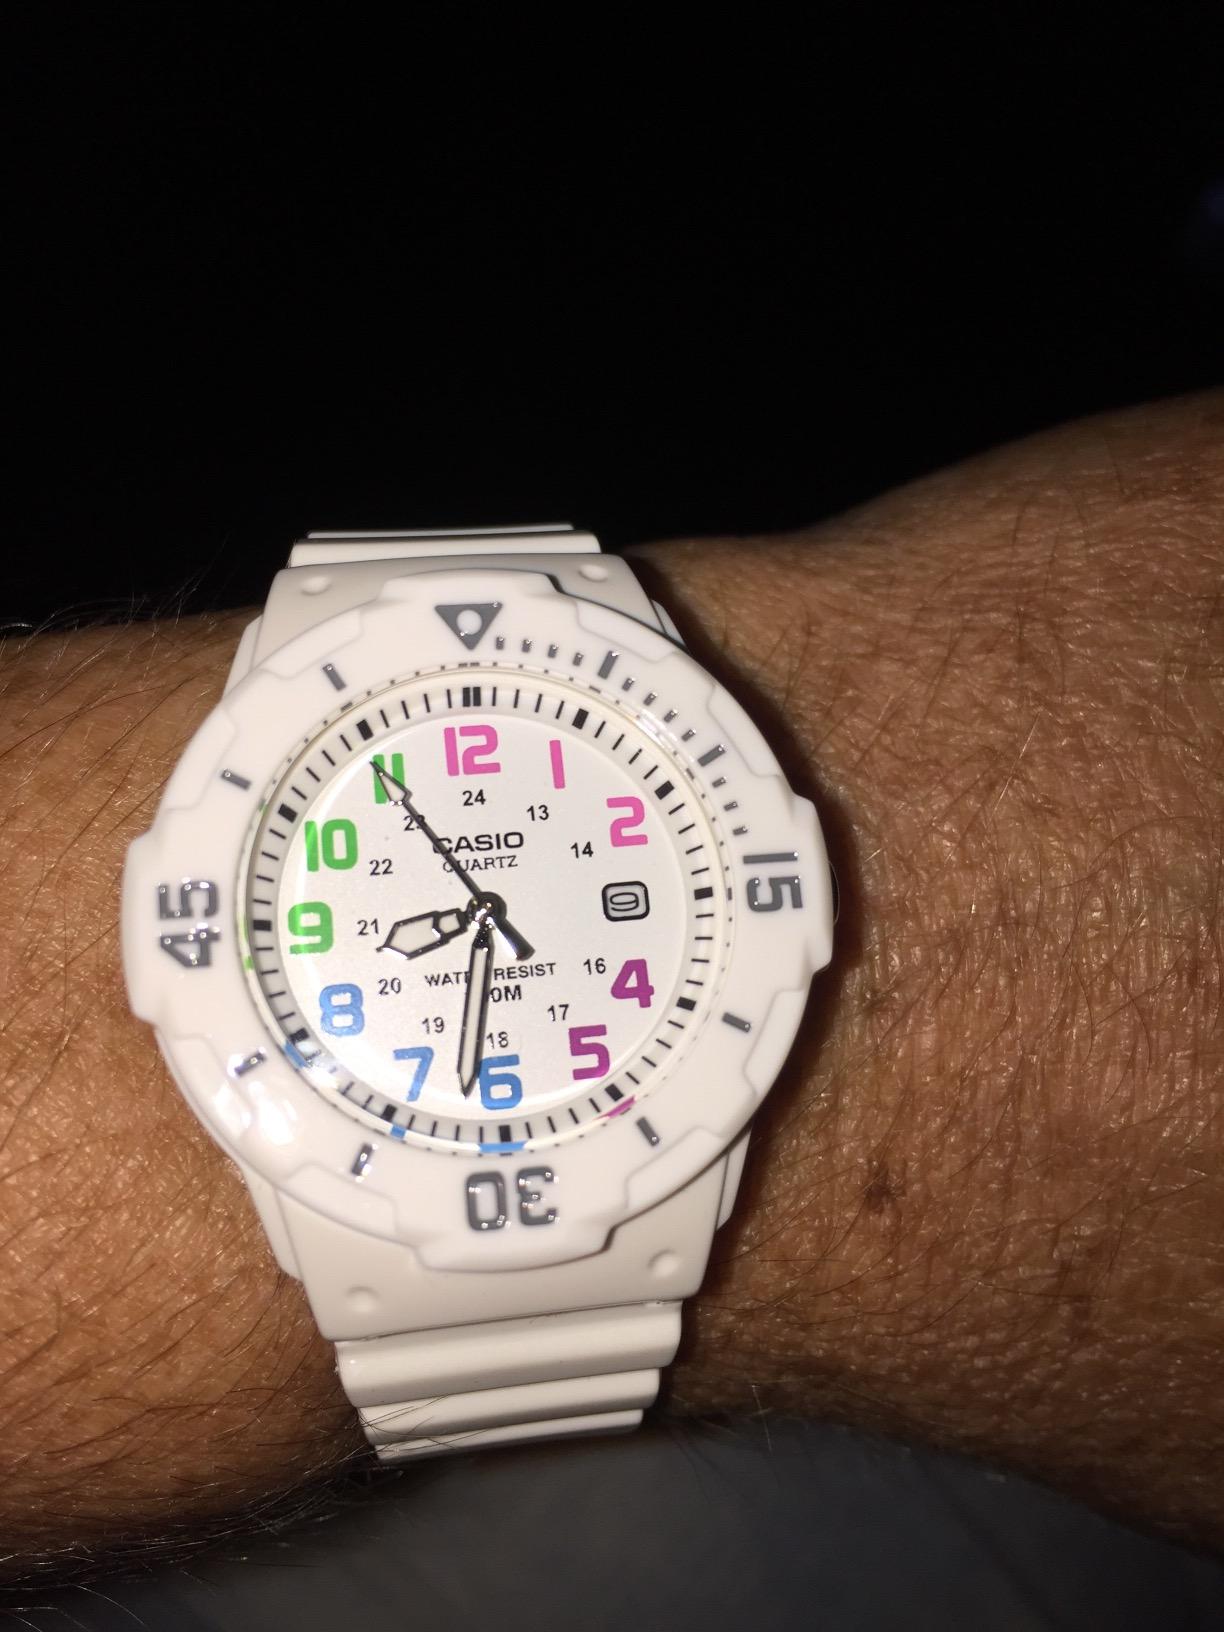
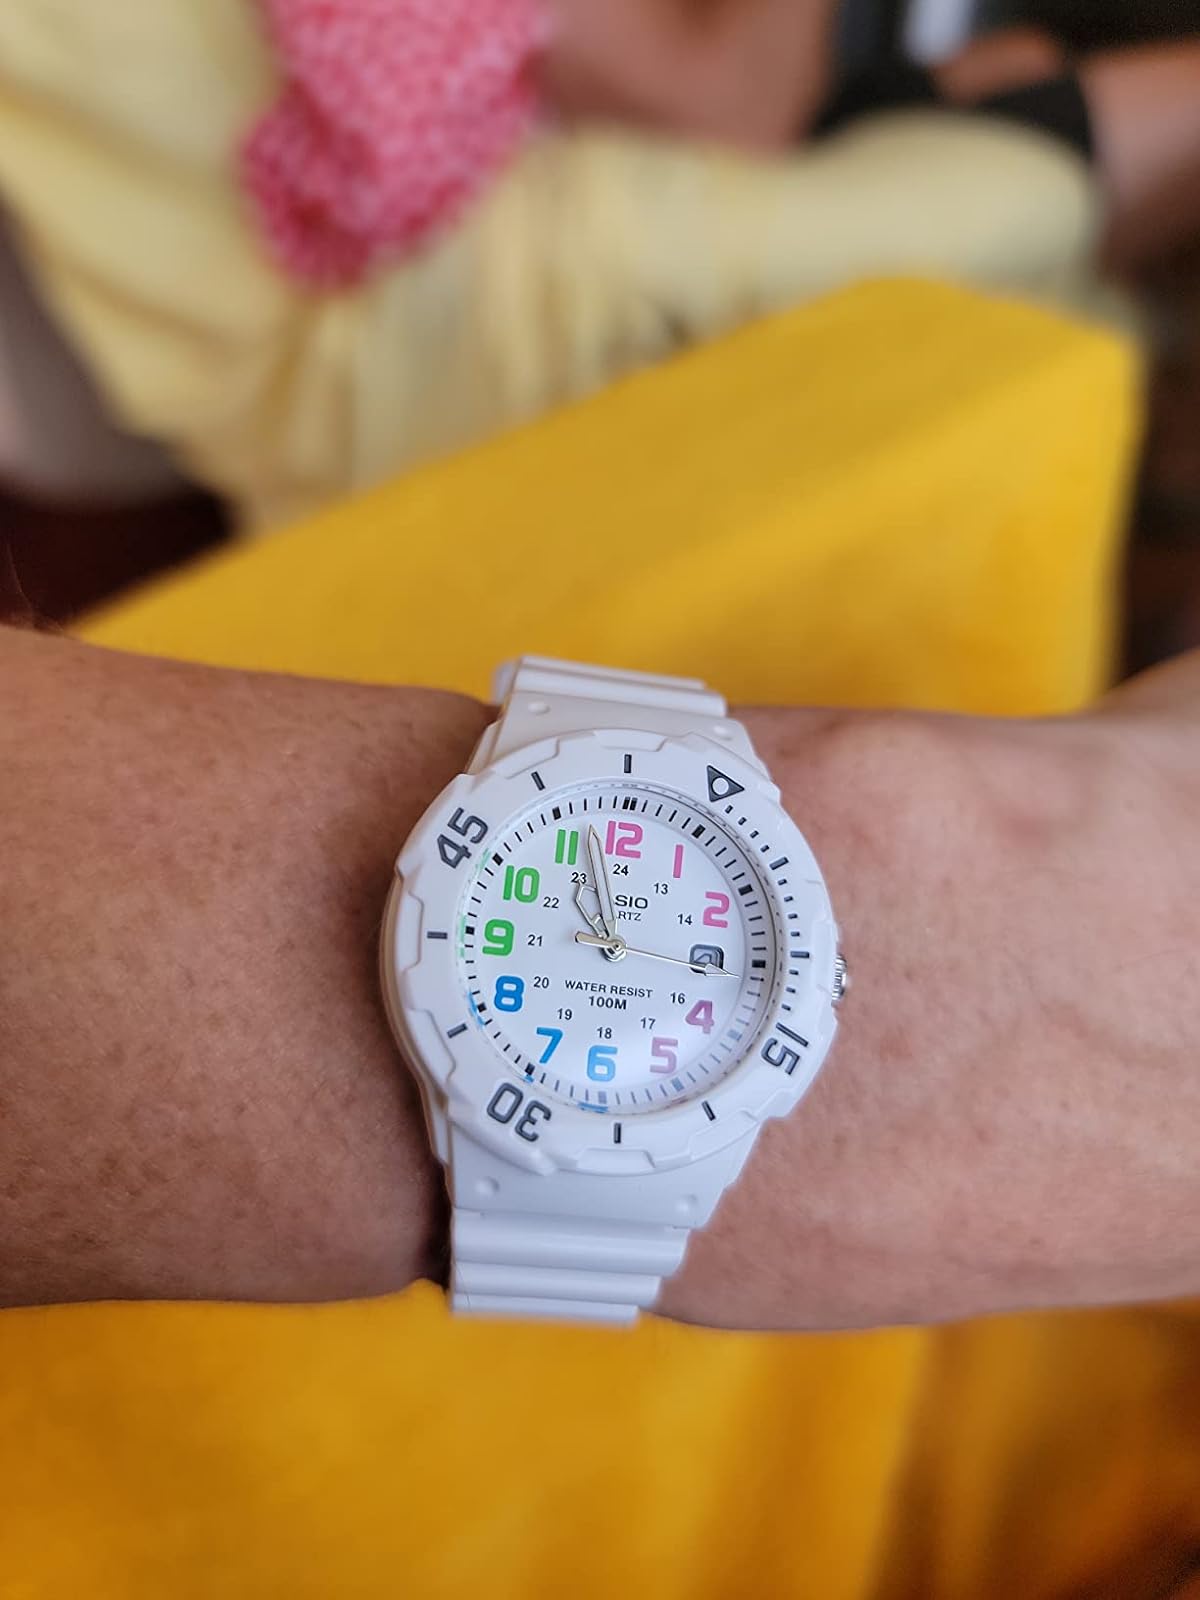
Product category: accessories_watch
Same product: yes